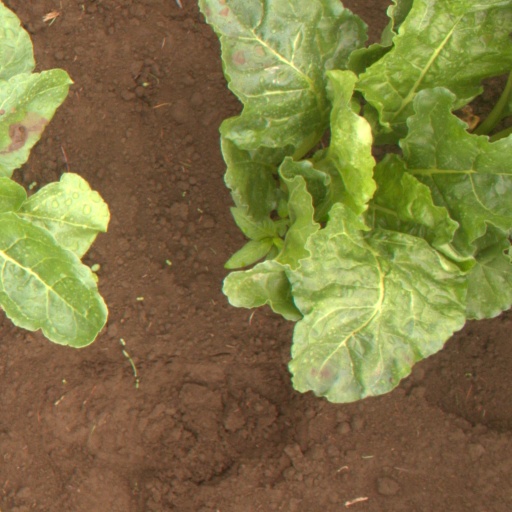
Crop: sugar beet